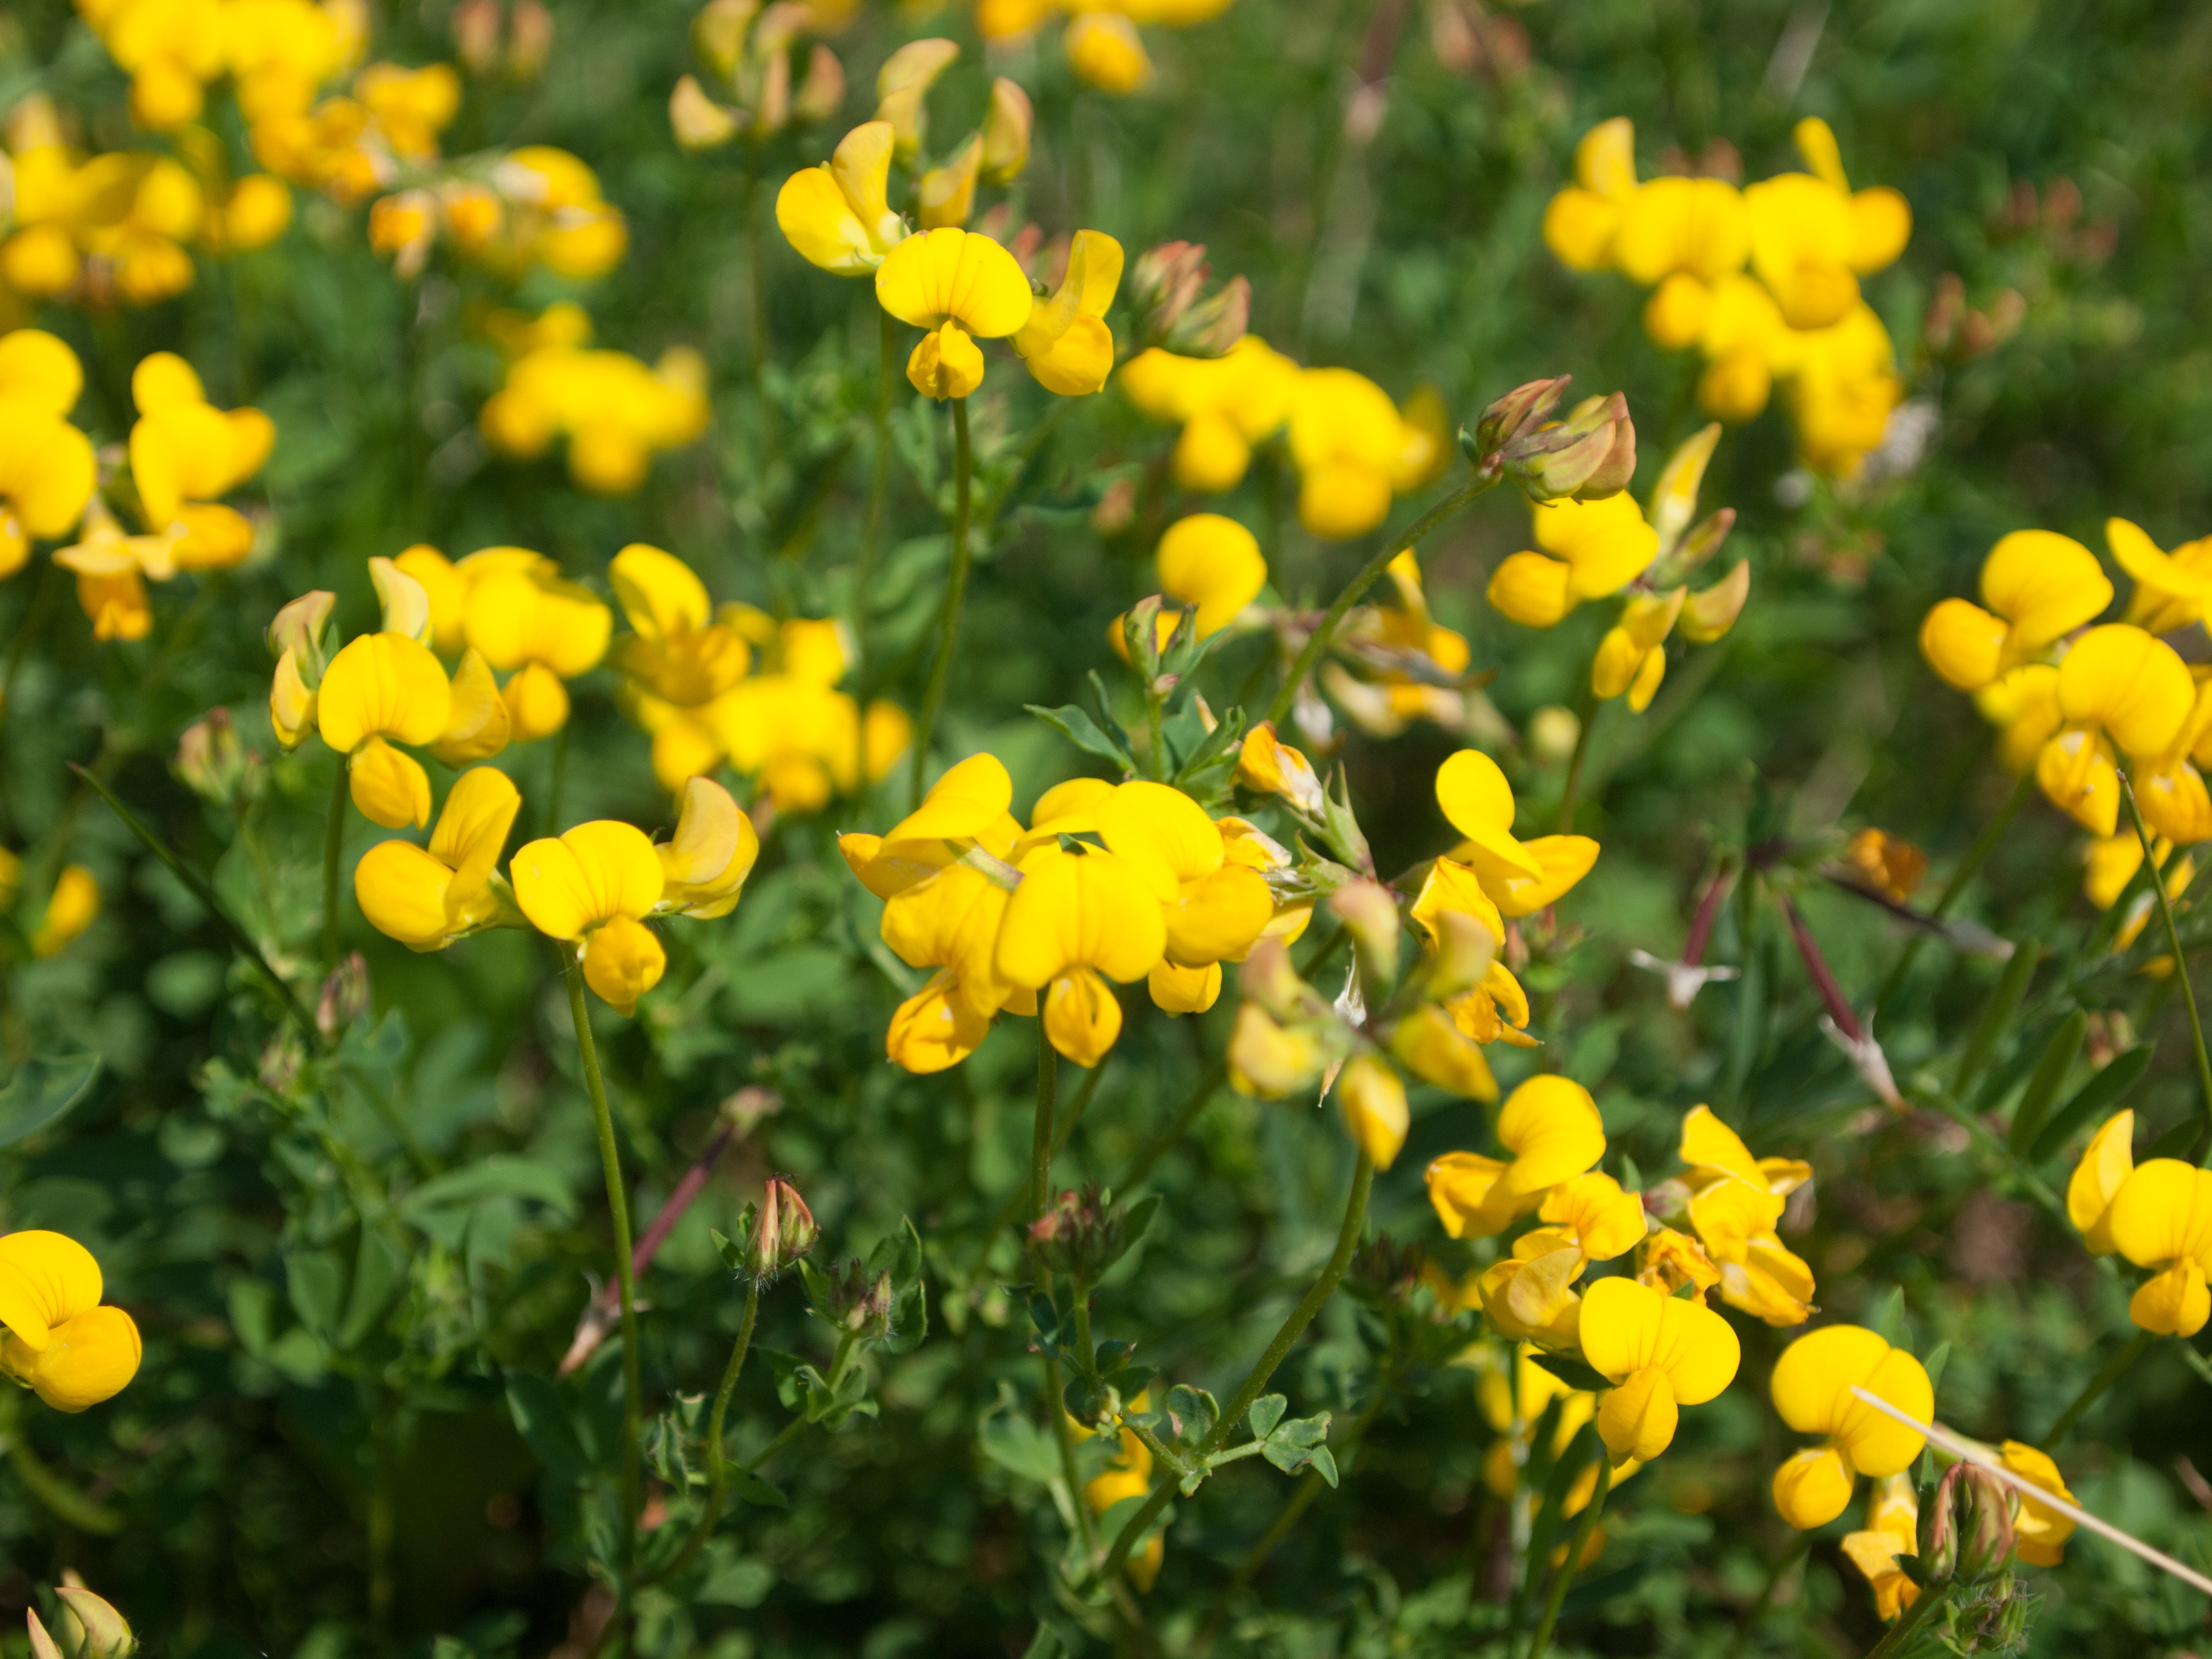
plant, meadow, flower, herb, produce, botany, yellow, flora, rapeseed, wildflower, rue, mustard, brassica, tansy, flowering plant, subshrub, annual plant, common tansy, land plant, mustard plant, alyssum, birdsfoot